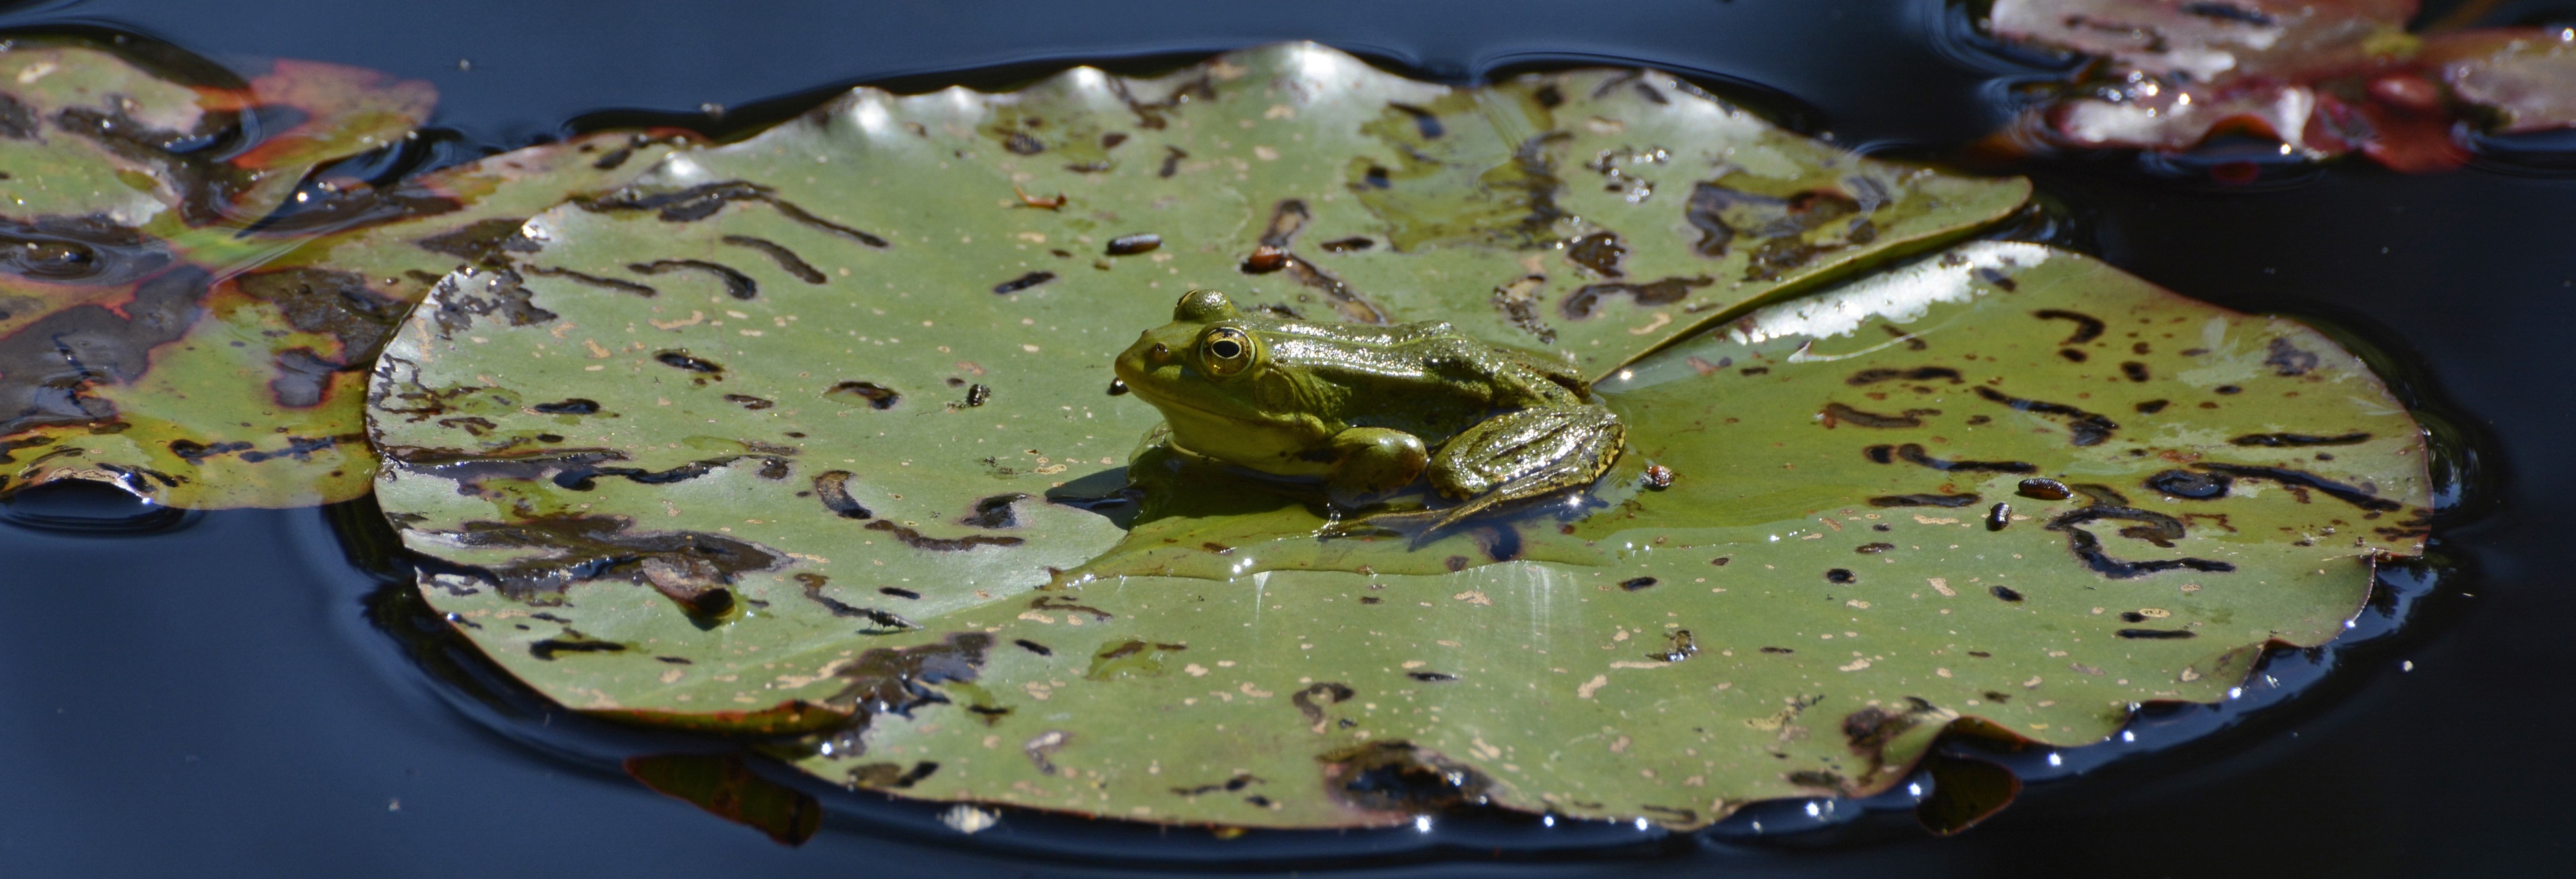
water, nature, flower, animal, pond, dish, food, green, high, produce, banner, frog, amphibian, close, dessert, lily pad, creature, lily pond, green frog, water frog, aquatic animal, torte, header, head image